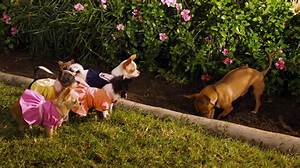
Label: dog